Languages of Somalia

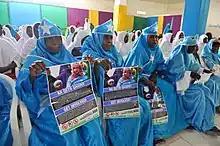
Women in Karan District with informational signs in Somali and English

English is widely taught in schools. It used to be a working language in the British Somali Coast Protectorate in the north of the country. It was also increasing in usage during the British Military Administration (Somaliland) BMAS, whereby Britain controlled most Somali-inhabited areas from 1941 until 1949. Outside of the north, the Jubaland region has had the lengthiest period whereby English was an official language as the British empire began administering from the 1880s. As such, English had been an official language in Jubaland in the five decades stretching from the 1880s to 1920s, and subsequently at a semi-official level during the BMAS (1940s), and UN Trusteeship (1950s) decades respectively. The official government website is currently only available in English.